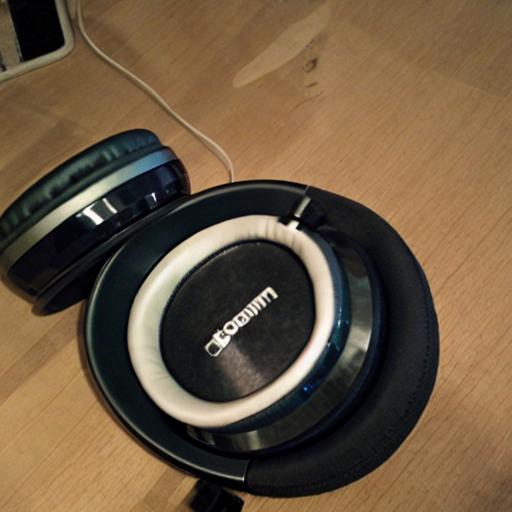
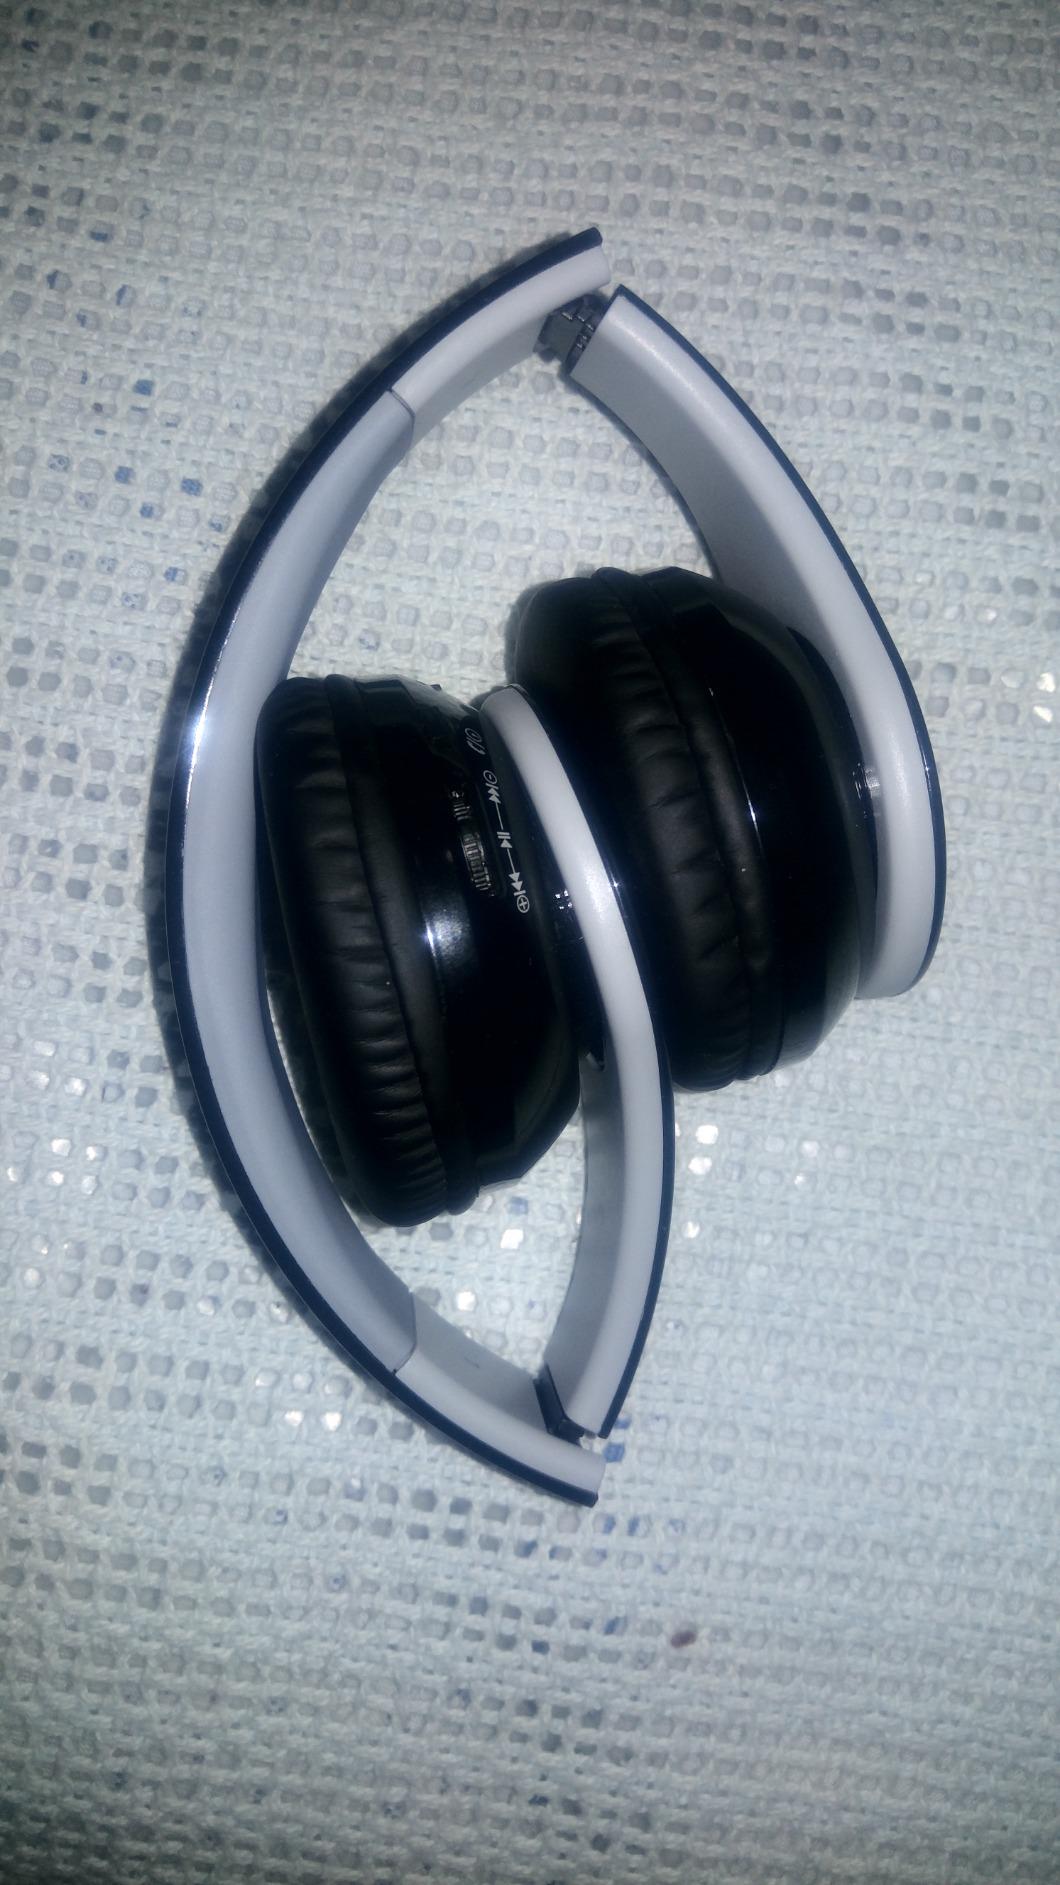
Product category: headphones
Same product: no